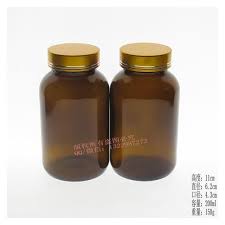
Waste category: glass